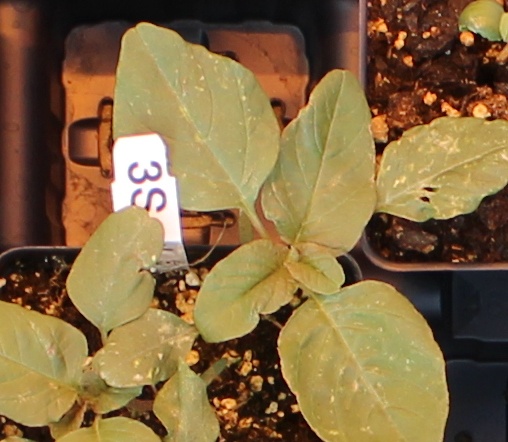
Label: Redroot Pigweed